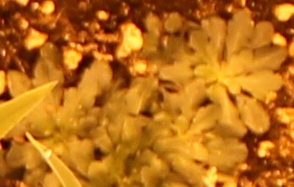
Label: Horseweed